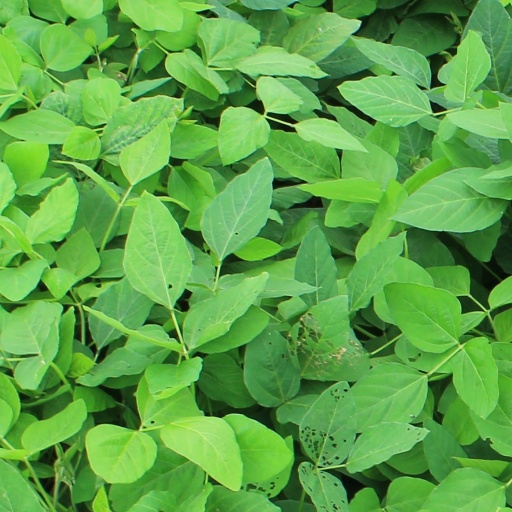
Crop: soybean